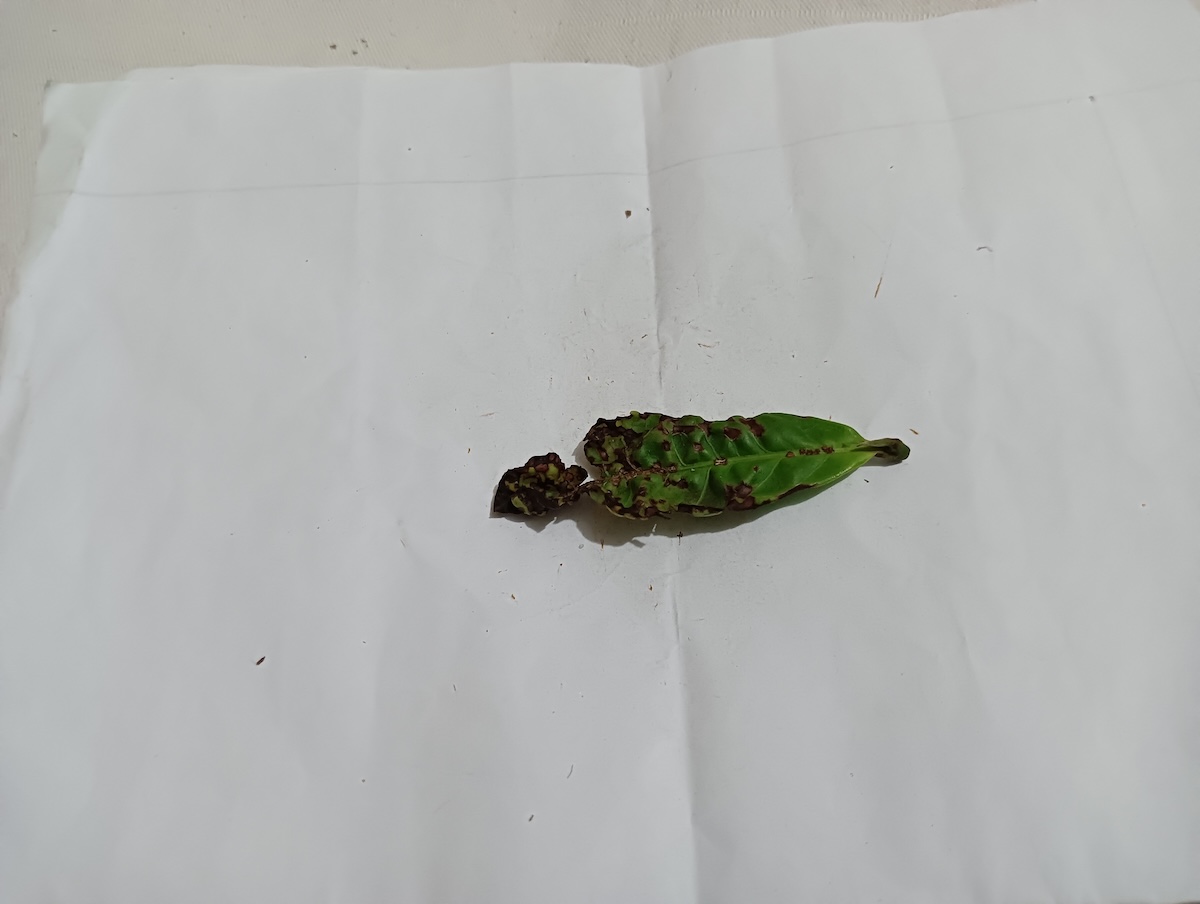
Label: Helopeltis